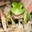
Label: frog